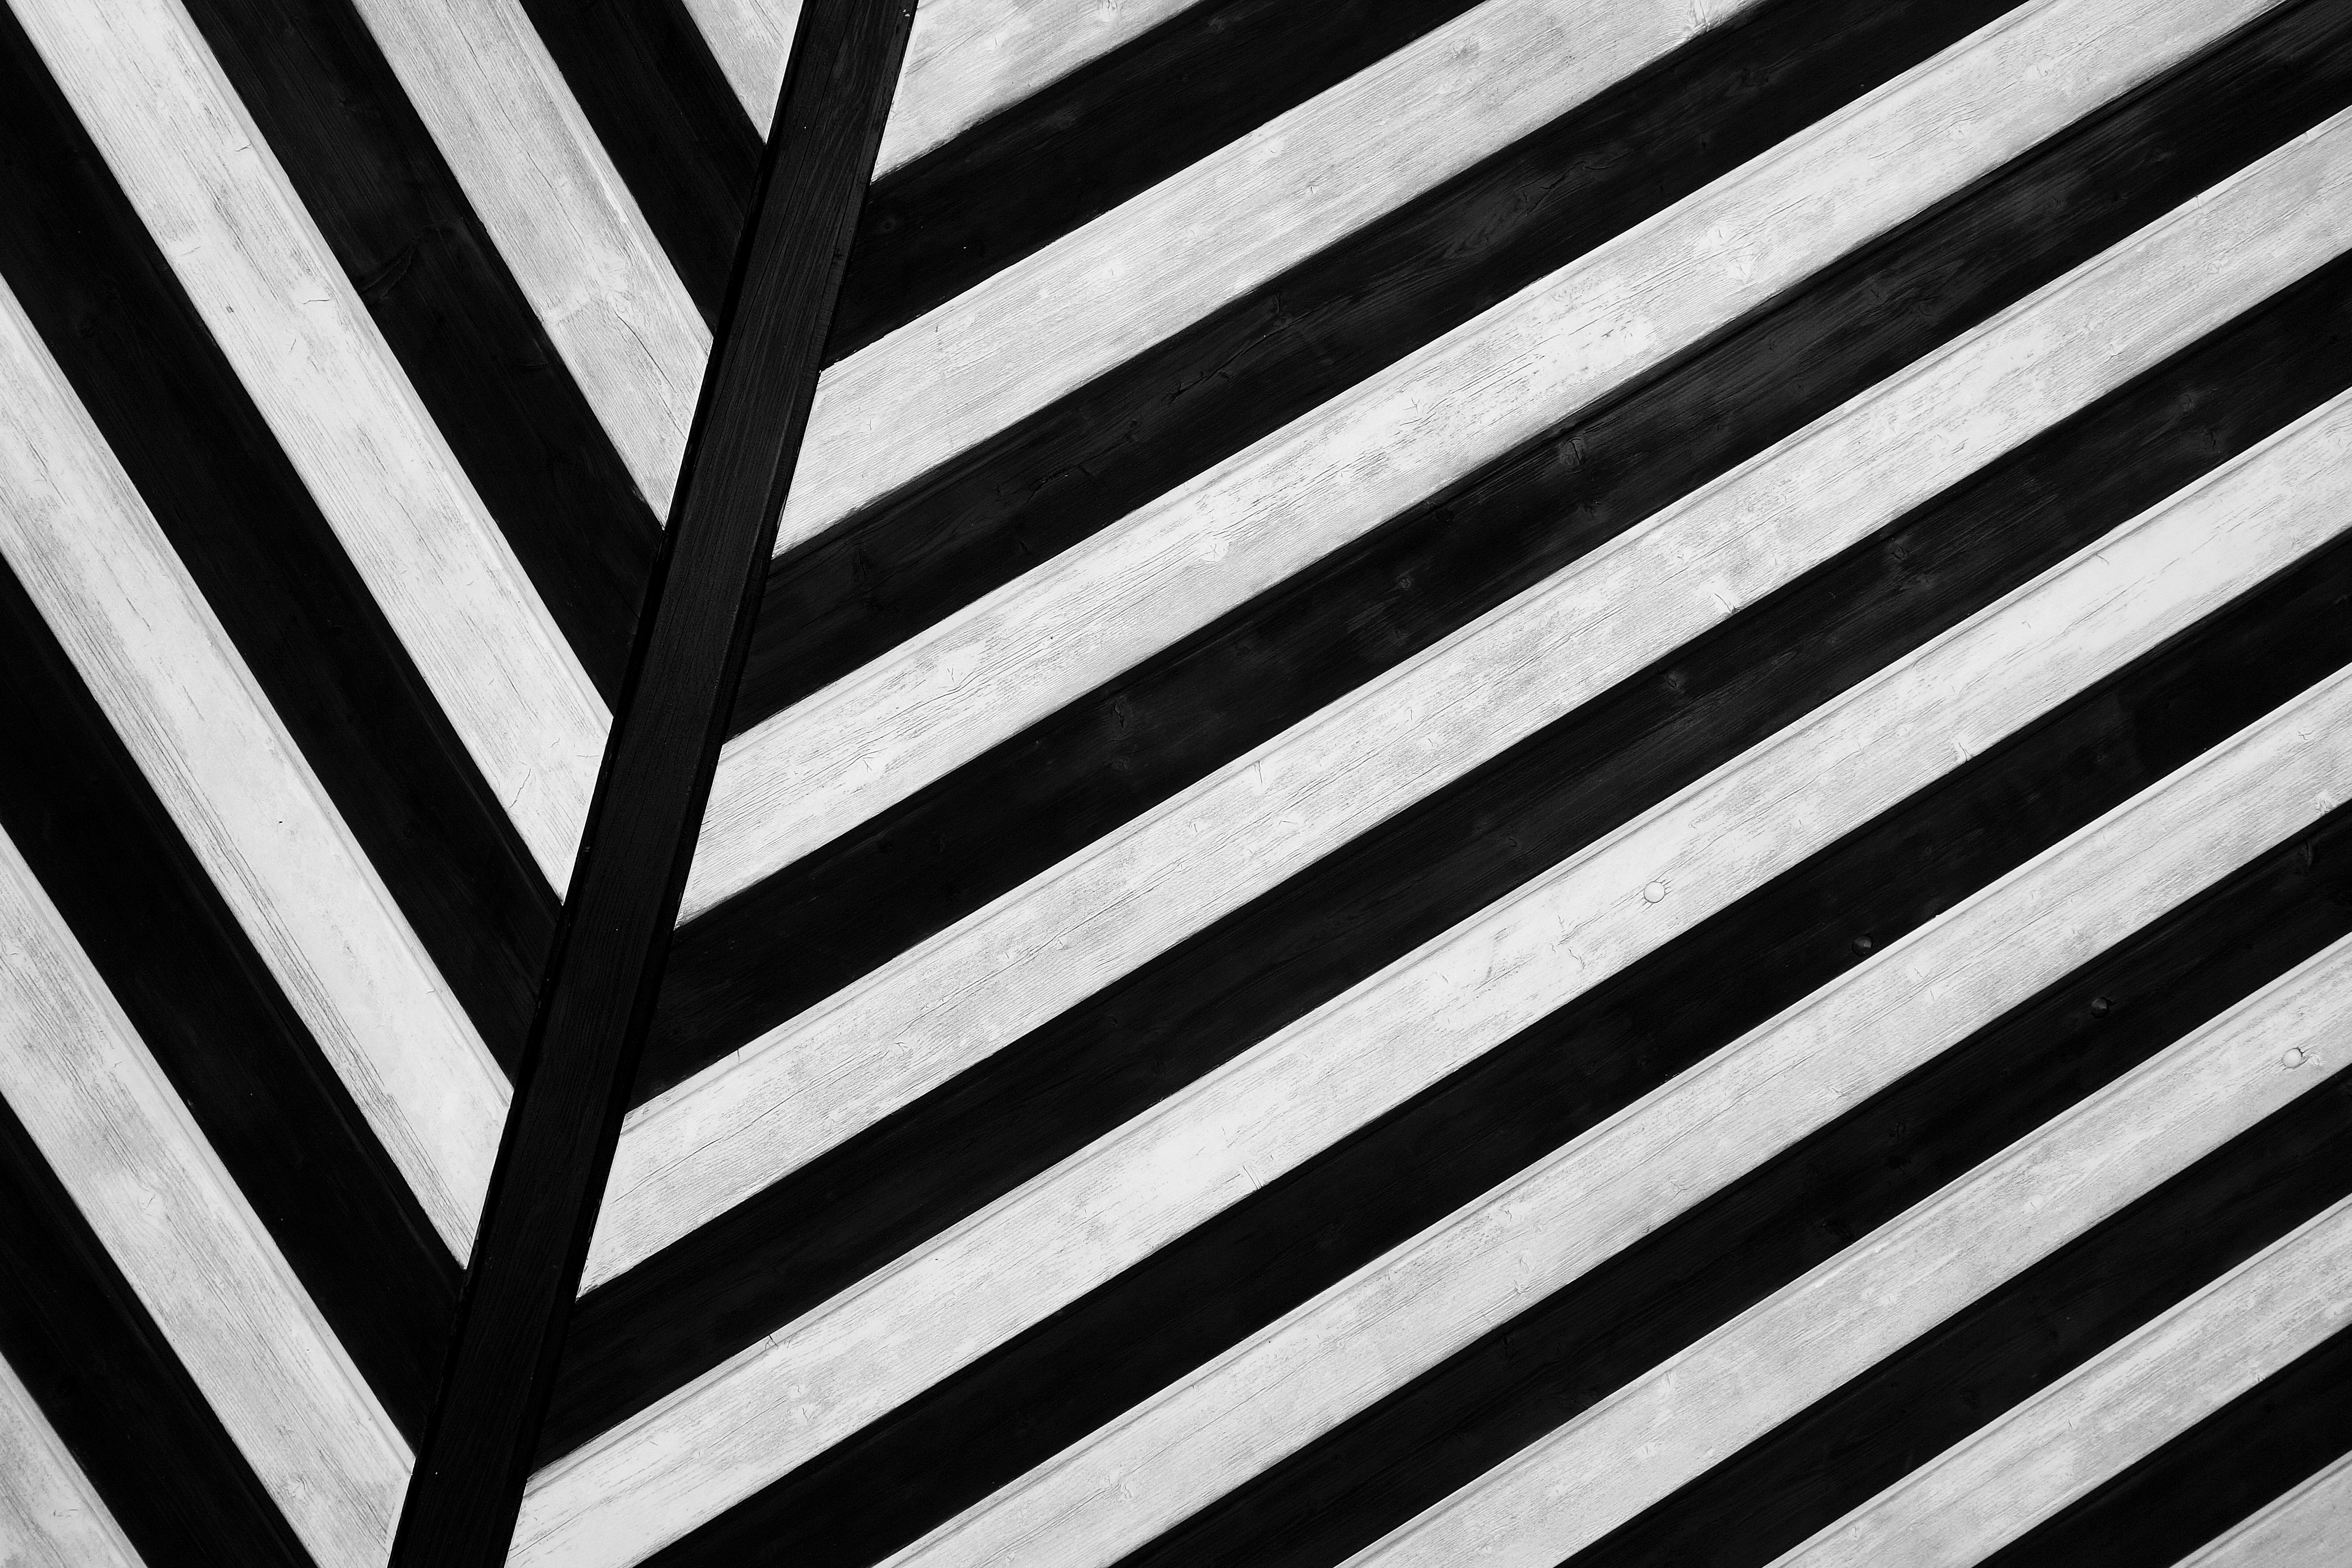
abstract, black and white, white, pattern, line, stripe, black, monochrome, circle, zebra, font, design, symmetry, shape, monochrome photography